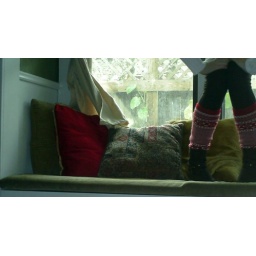
We built in a little box window and I just love to sit and read in it.